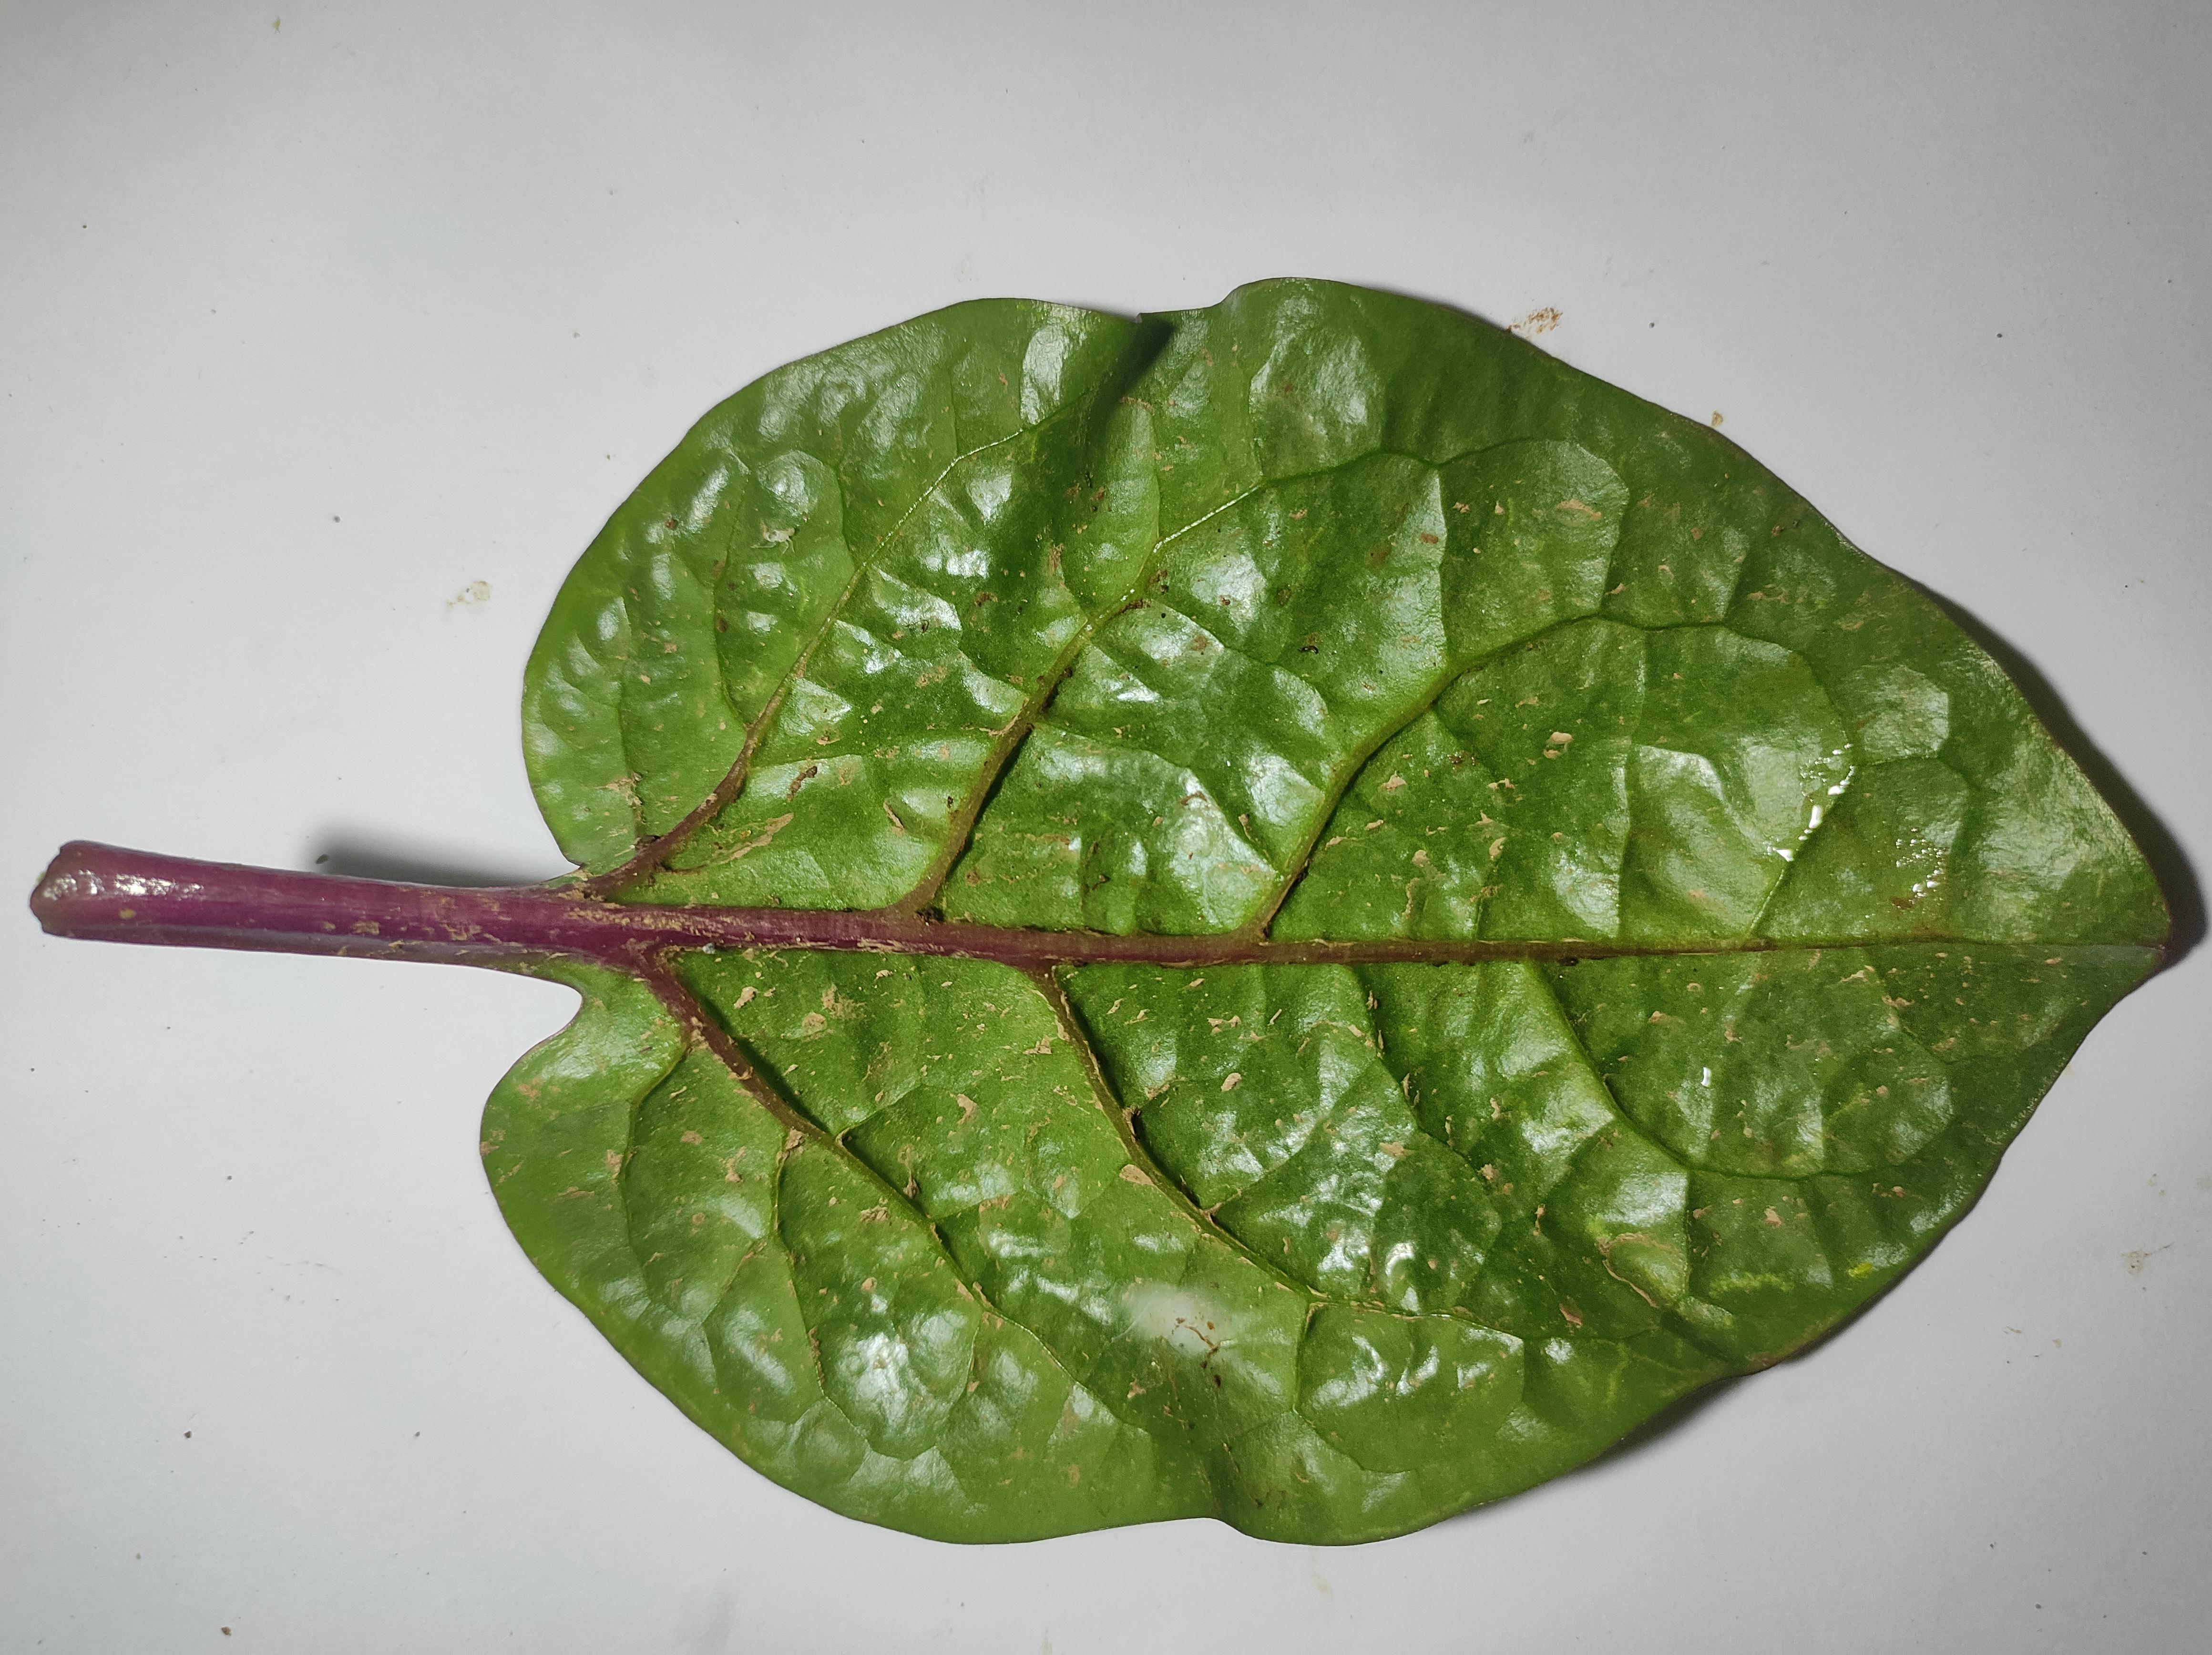
Label: healthy